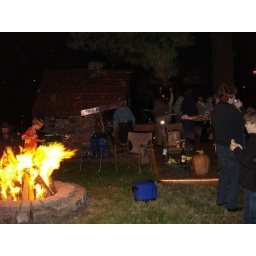
Both the pizza oven and firepit can be seen in this picture